Kabir Singh

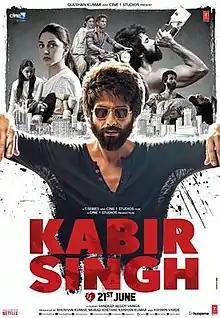
Theatrical release poster

Kabir Singh is a 2019 Indian Hindi-language romantic drama film co-written, co-edited and directed by Sandeep Reddy Vanga in his Hindi cinema debut, and jointly produced by Bhushan Kumar and Krishan Kumar under T-Series Films and Murad Khetani and Ashwin Varde under Cine1 Studios. A remake of Vanga's own Telugu film "Arjun Reddy" (2017), it stars Shahid Kapoor as the titular protagonist, a surgeon, who spirals into self-destruction when his girlfriend, played by Kiara Advani, is forced to marry someone else.